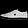
Label: Sneaker